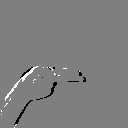
ASL letter: h